St Mark the Evangelist Church, Upper Hale, Farnham

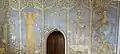
Wall paintings by Kitty Milroy

A conservation project to restore the wall paintings began in 2021 and a plaque honouring Milroy was erected in South Street, Farnham, in September 2023.